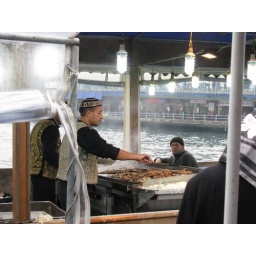
fish bread under the galata bridge